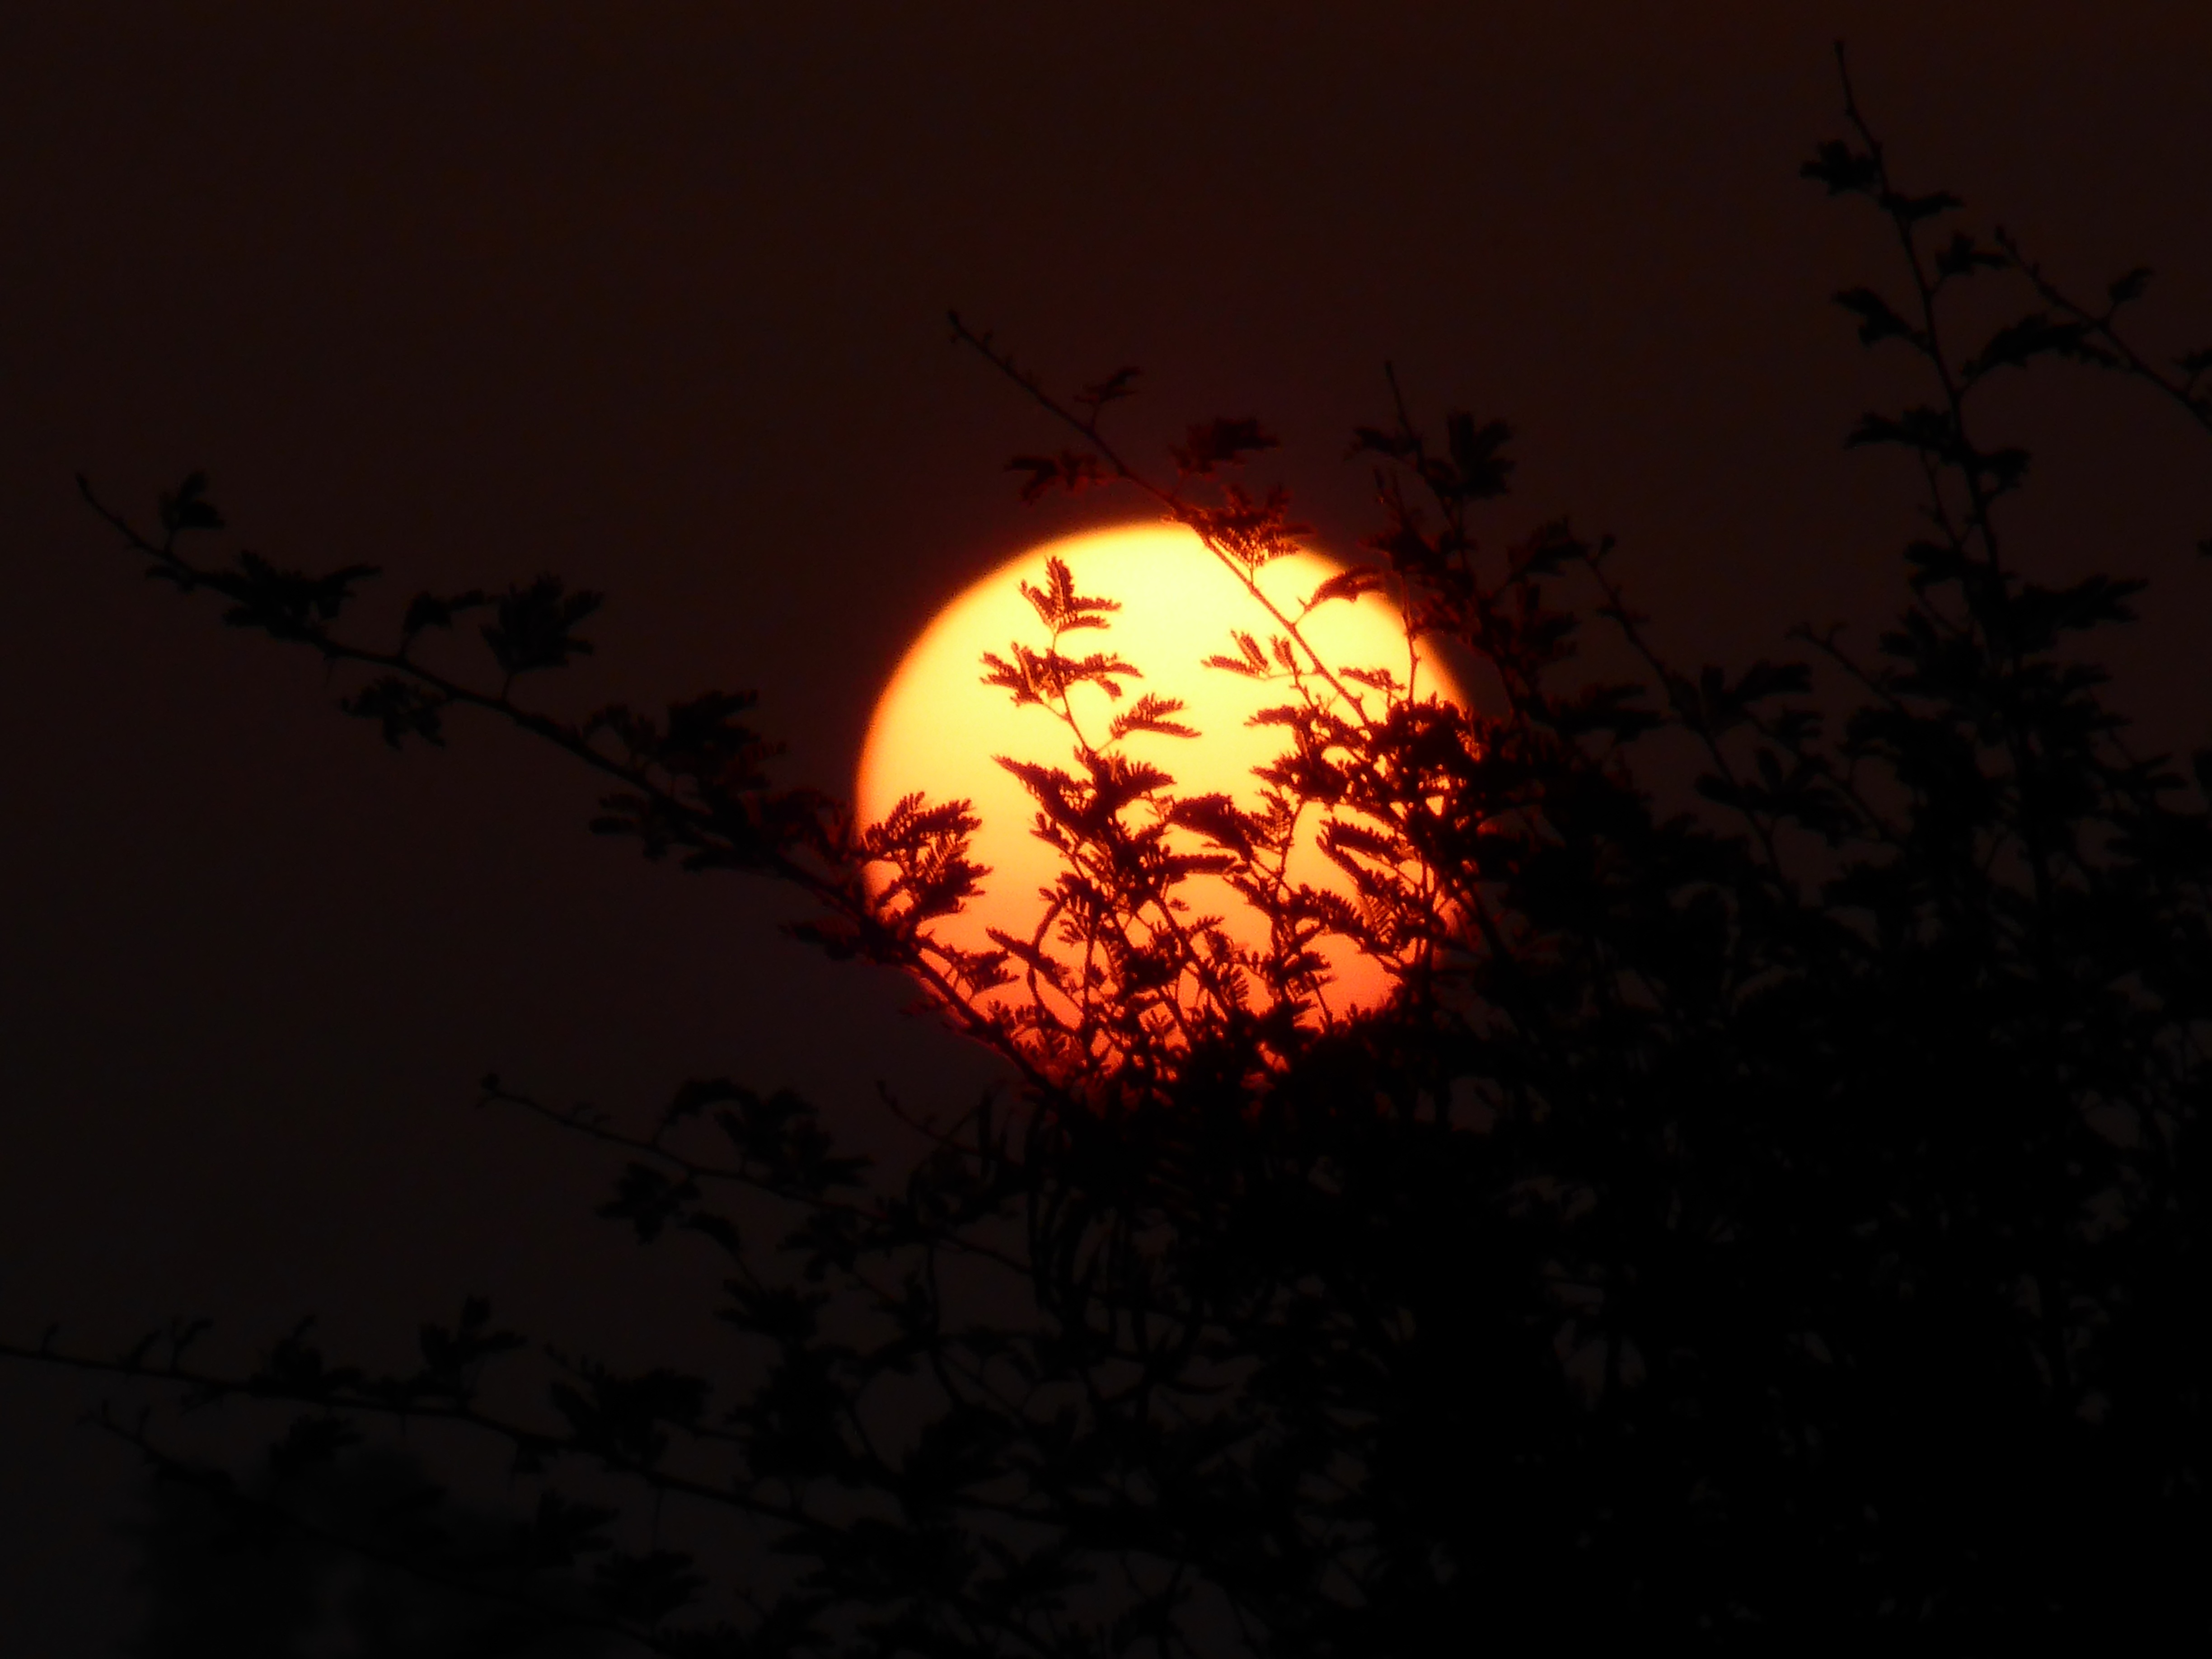
sun, sunset, night, sunlight, darkness, de, soleil, marrakech, lever, astronomical object